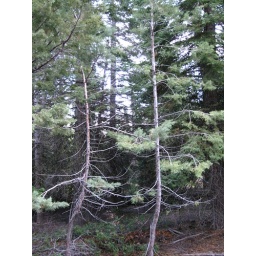
Straggling seedlings being crowded and shaded out by red and white fir.